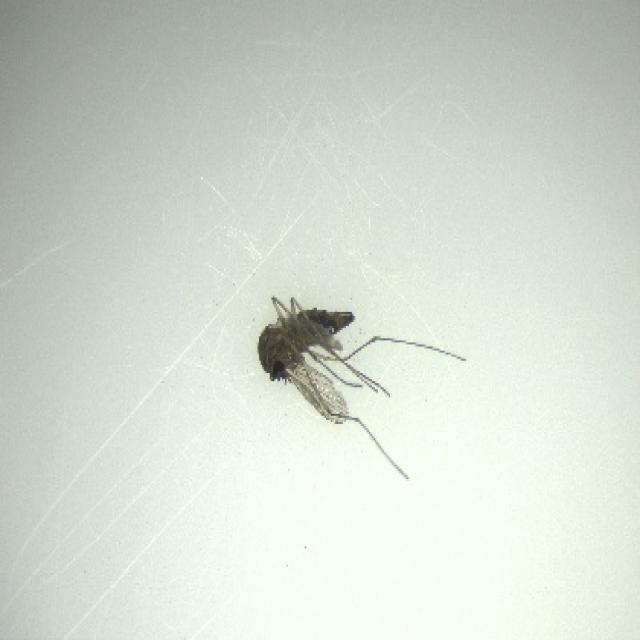
Species: culex_tritaeniorhynchus